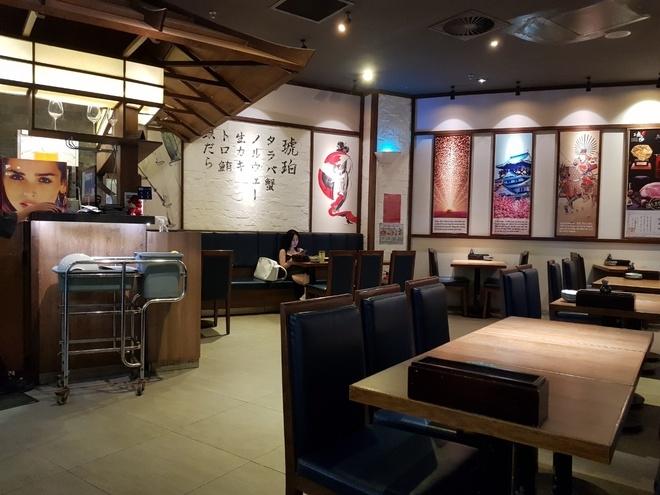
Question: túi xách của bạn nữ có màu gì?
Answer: túi xách của bạn nữ có màu trắng